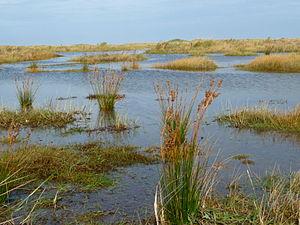
Juncus maritimus est une espèce de plantes du genre Juncus et de la famille des joncacées poussant dans les milieux humides ou aquatiques.